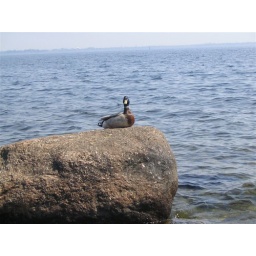
Male mallard duck on a rock in Kingston on the shores of lake Ontario